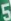
Number: 5